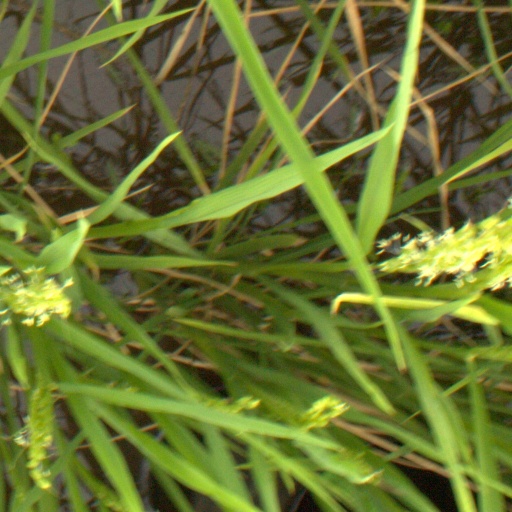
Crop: rice